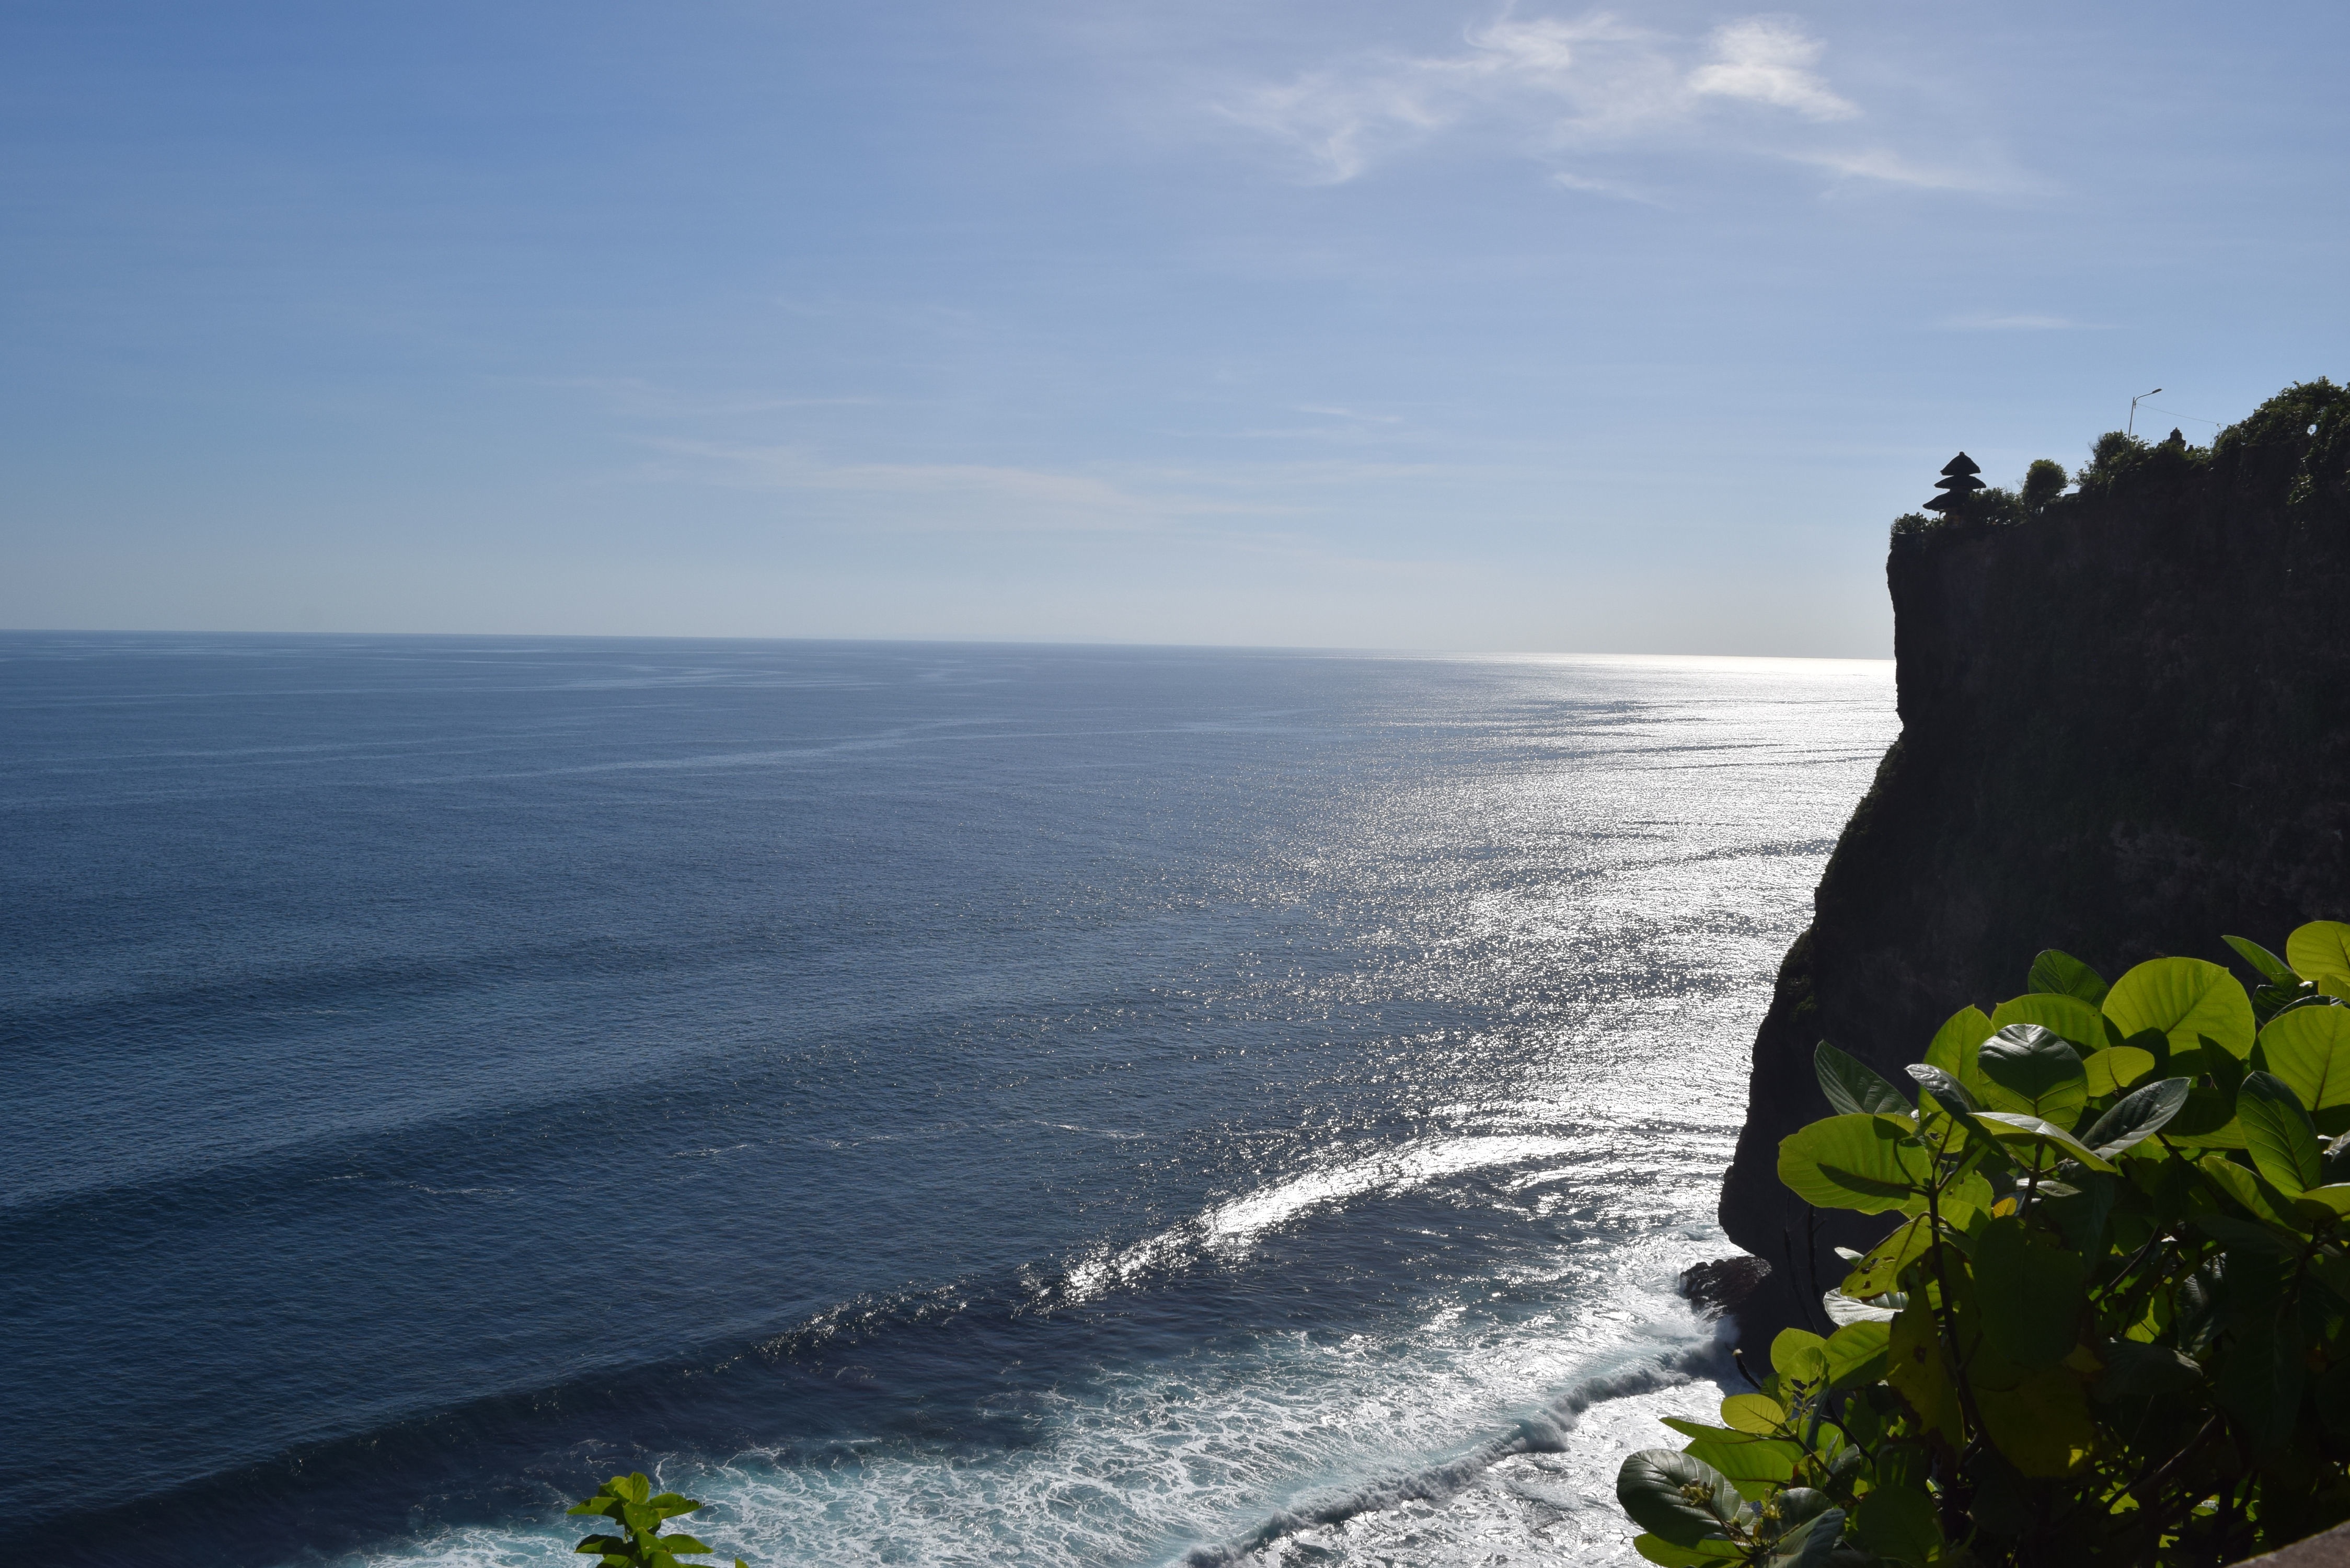
beach, sea, coast, water, rock, ocean, horizon, shore, wave, vacation, cliff, cove, tower, bay, terrain, body of water, cape, wind wave